John Ford (New York politician)

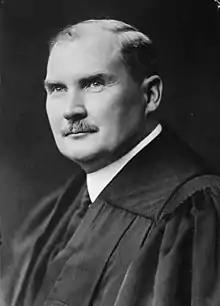
Justice John Ford (1915)

John Ford (July 28, 1862 – July 1941) was an American lawyer and politician from New York.